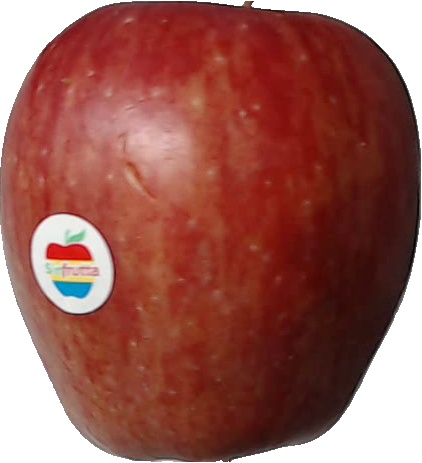
Label: apple_red_1